Inca kancha

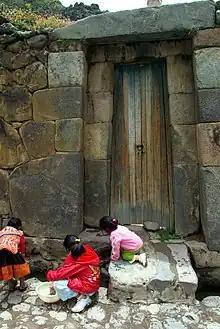
Double jambed entrance gate of a kancha in Ollantaytambo. Note also the lintel

Hyslop underlines that the Cusco kanchas were developed before a contact between the Incas and the Chimu civilization was established and he sees «little solid proof to suggest that the origins of the kancha are to be found on the north coast».